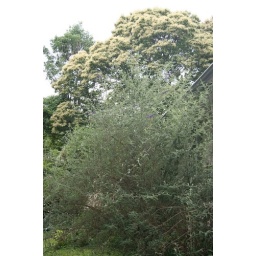
Untrimmed butterfly bush with pollinating Chestnut tree in the back